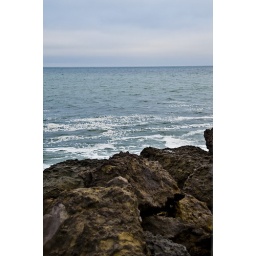
Pacfic Ocean through a small gap in a plastic fence at Duke's Malibu.DSC_4653-1-resized